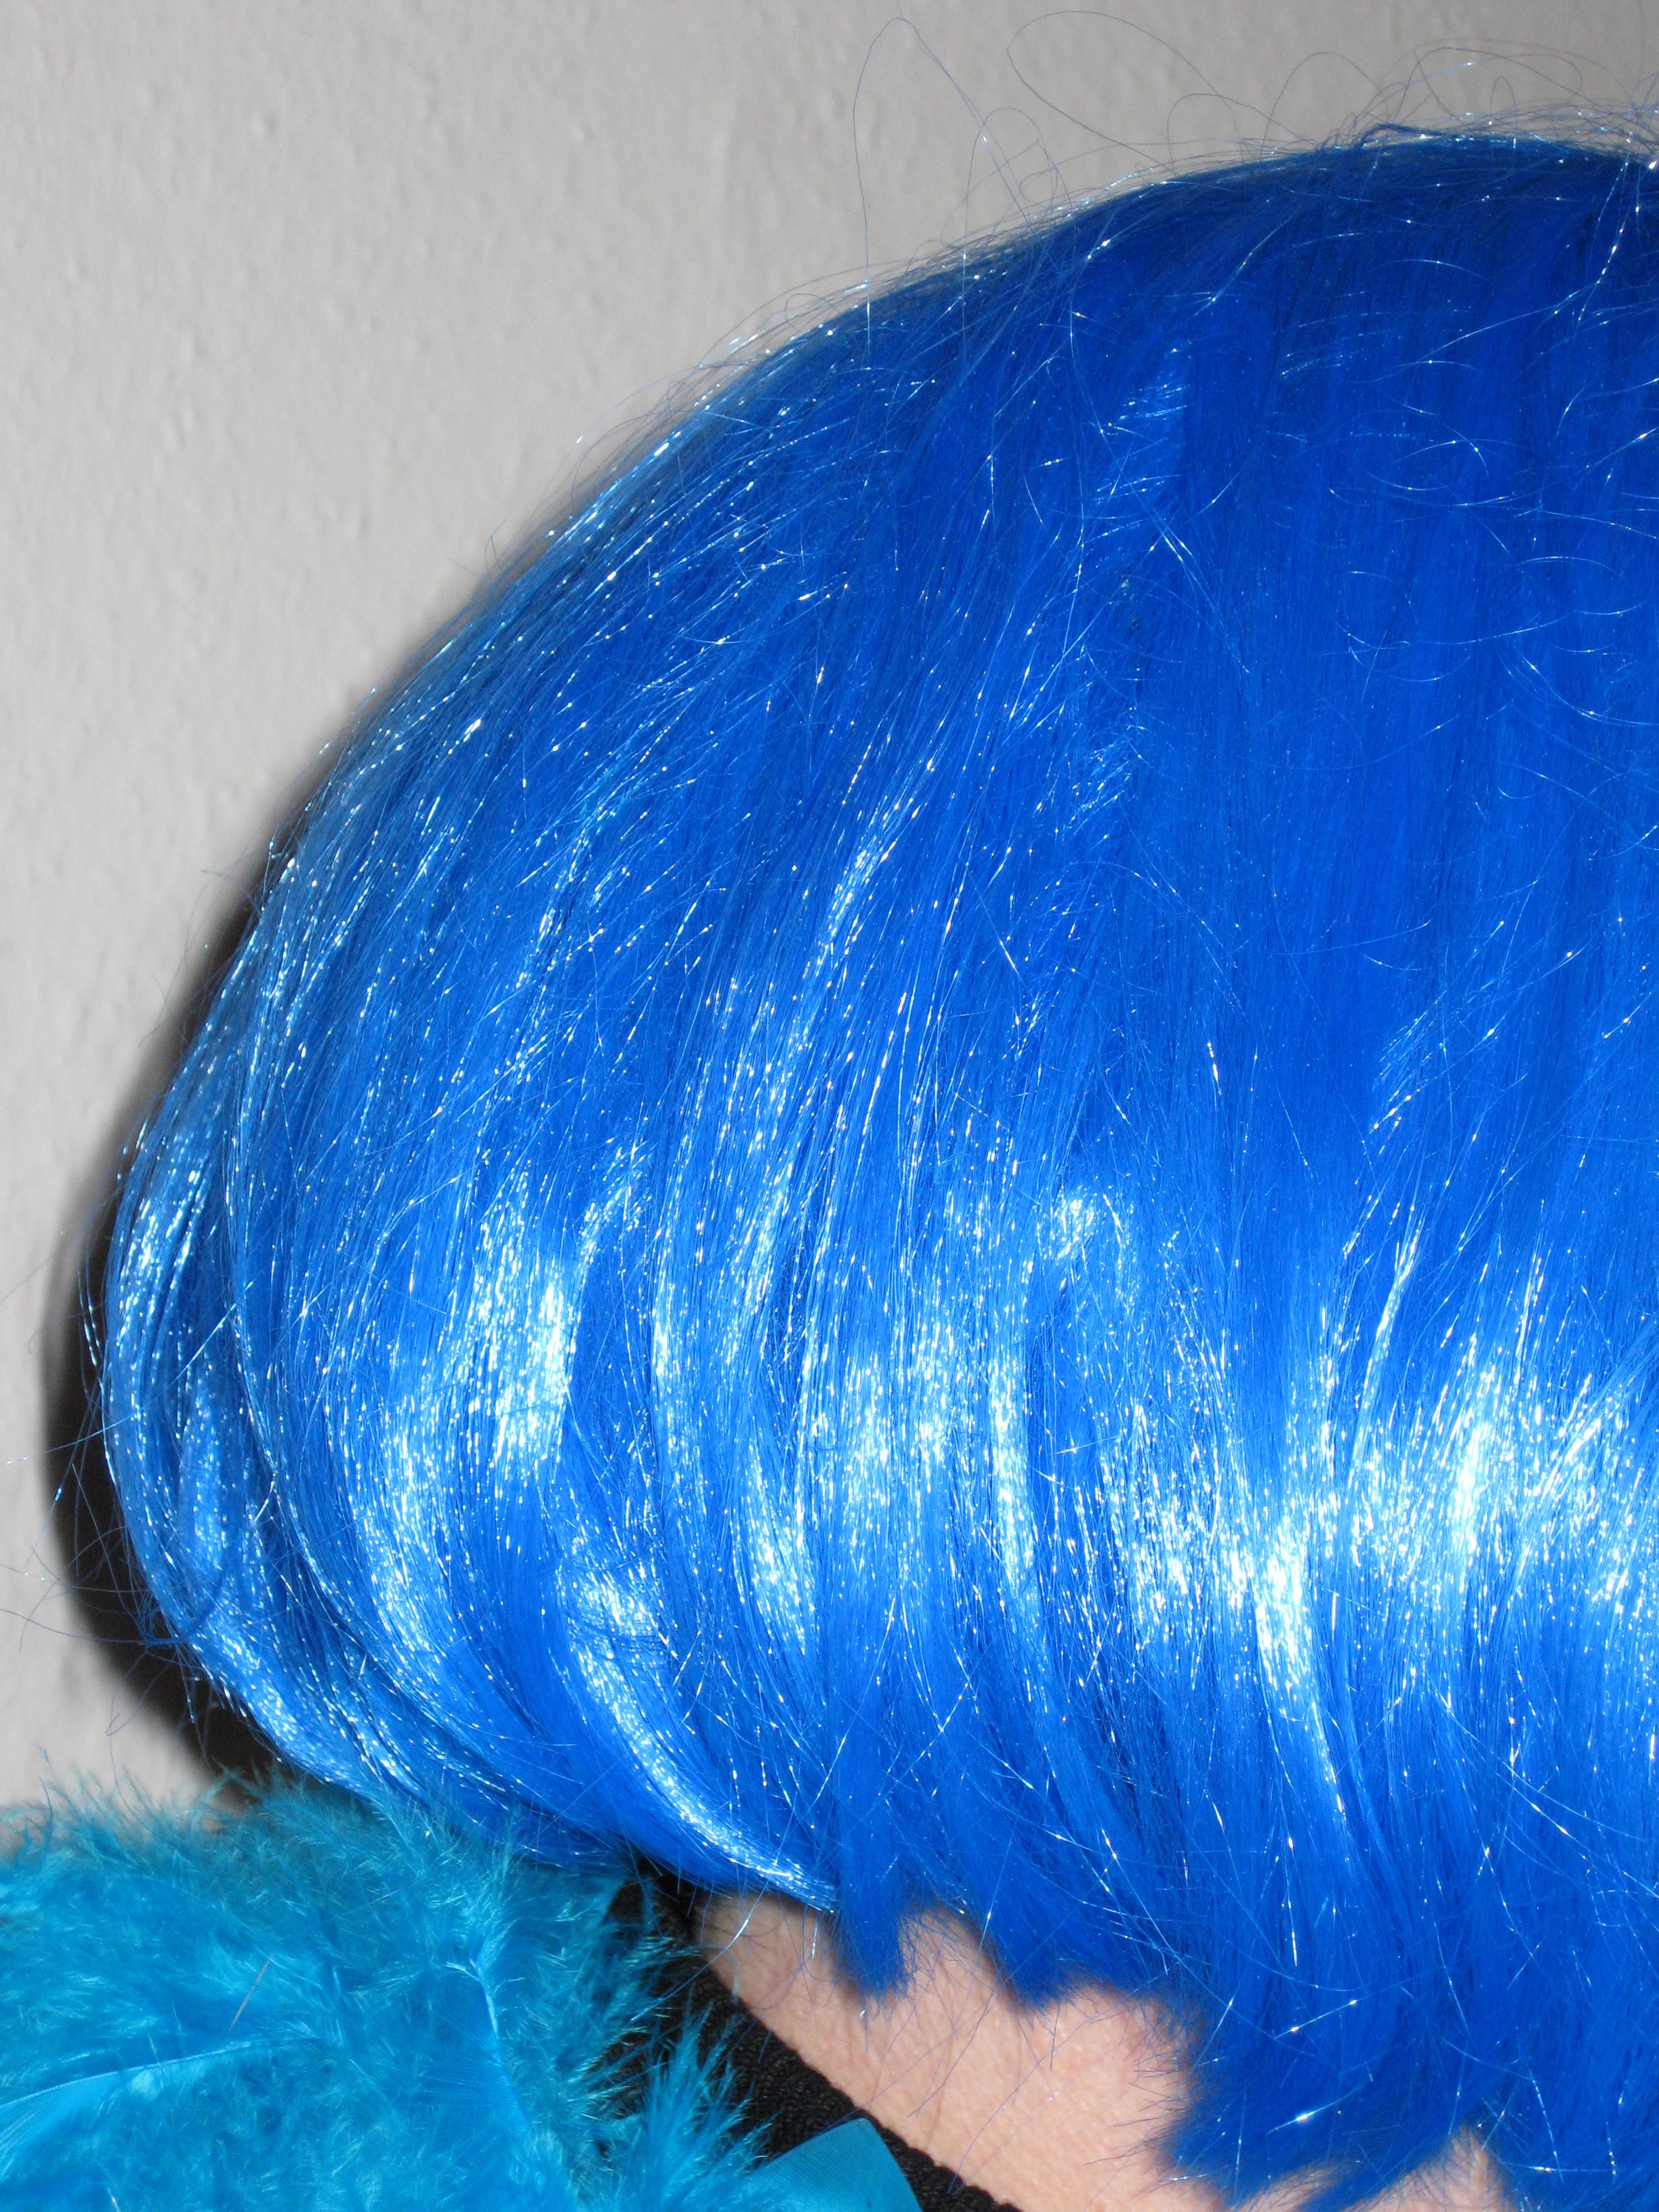
hair, purple, carnival, color, blue, material, hairstyle, thread, textile, wig, panel, cobalt blue, electric blue, perlon